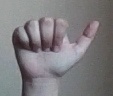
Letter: dhad